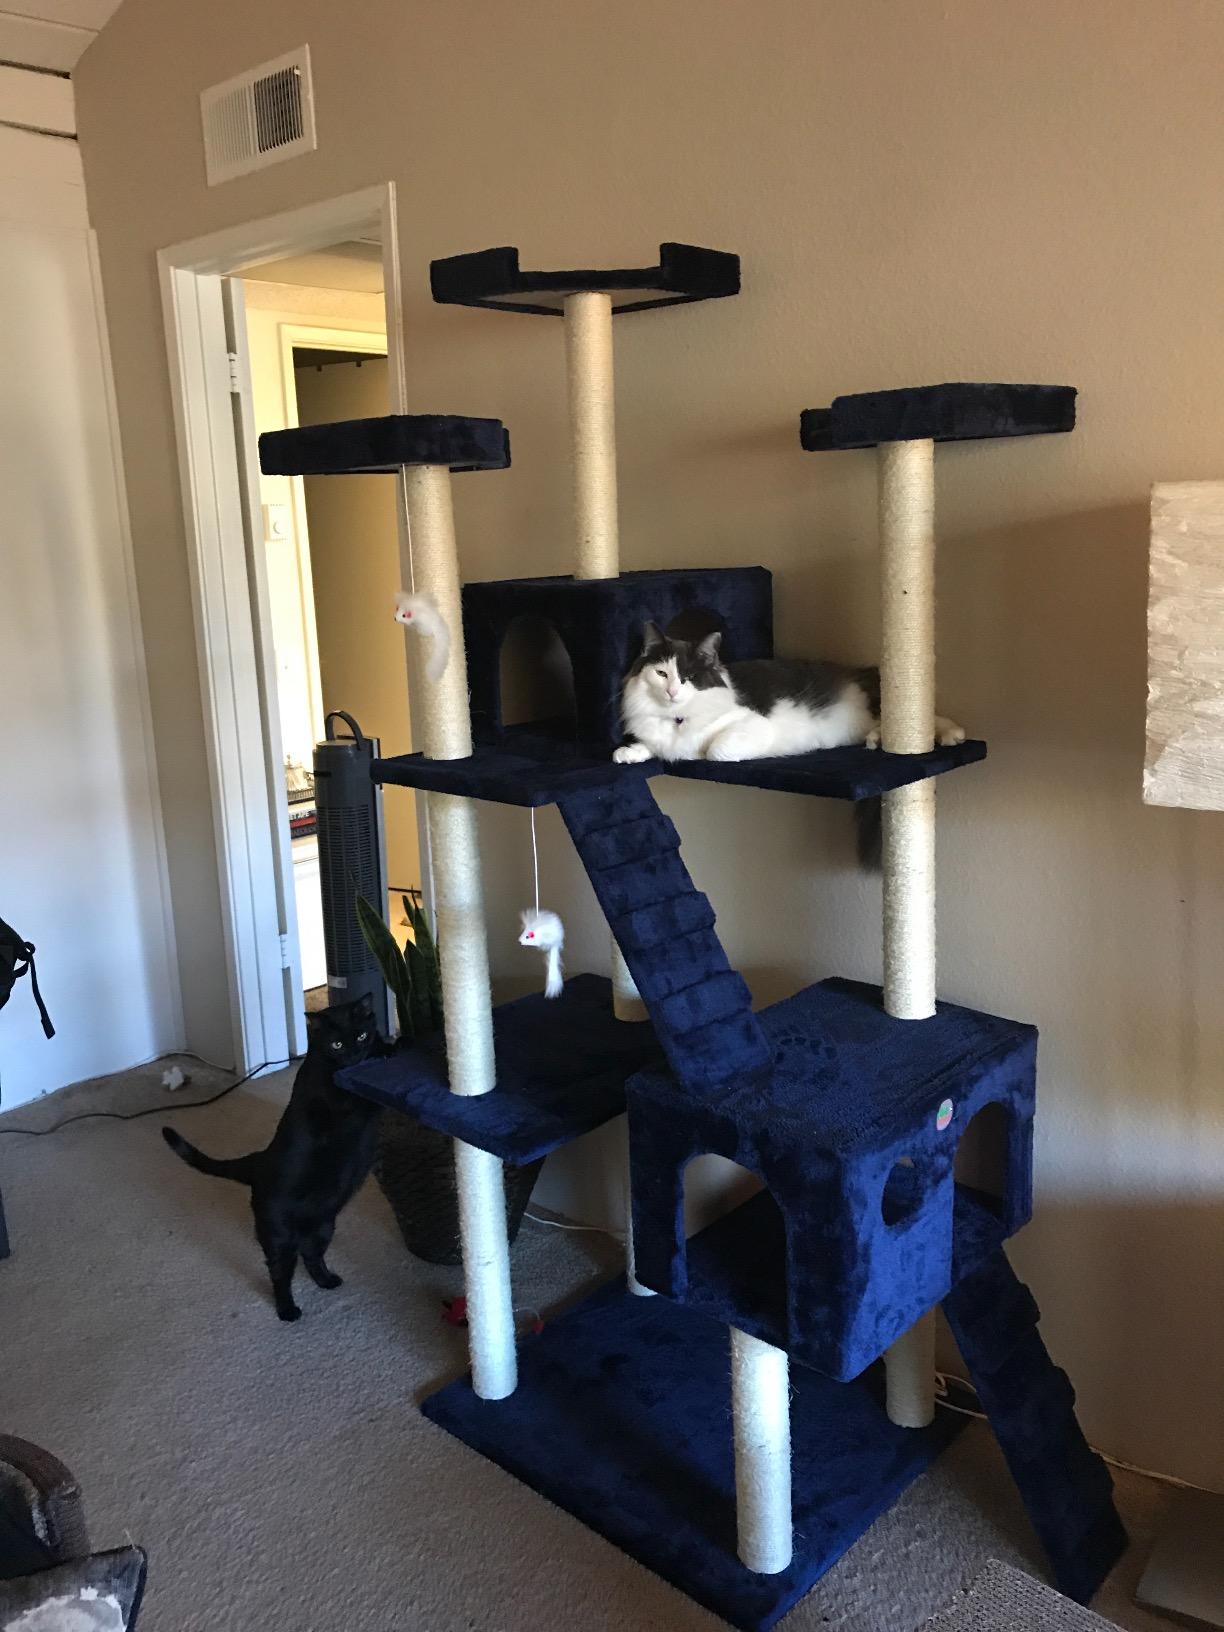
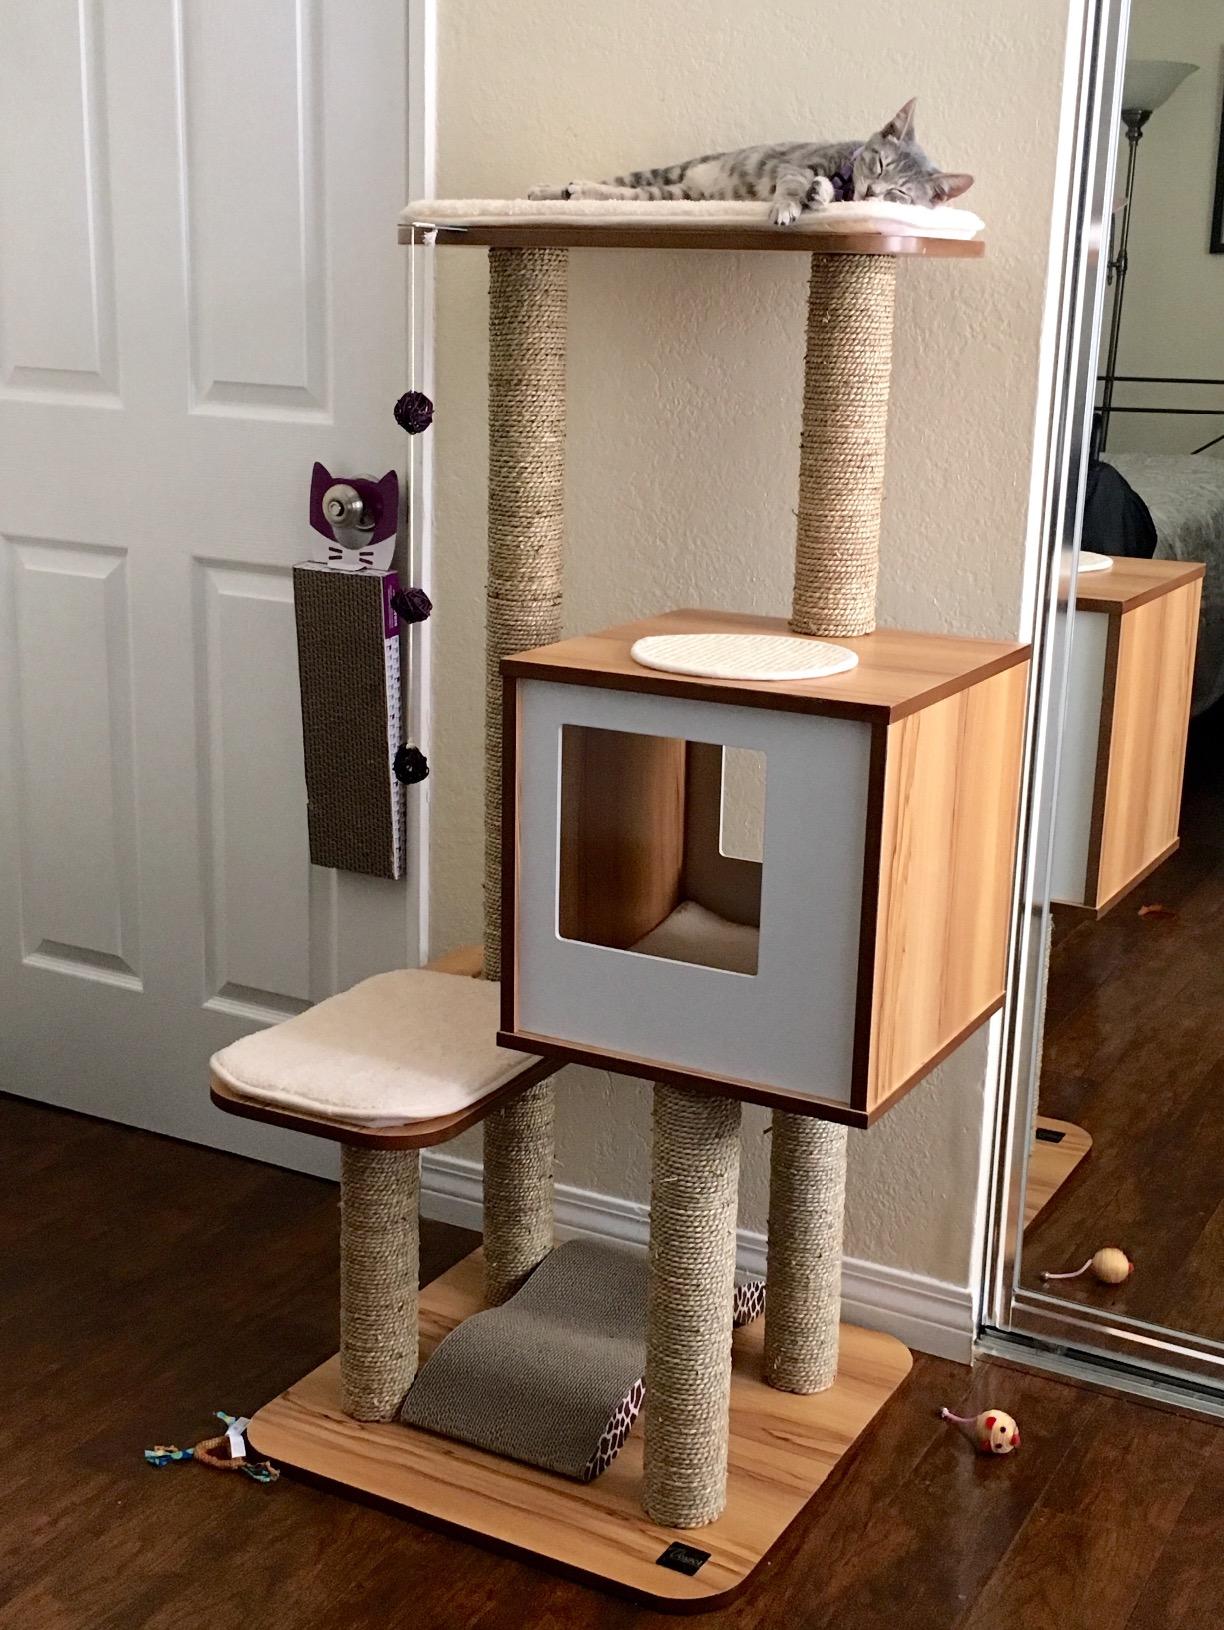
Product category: items_cat tree
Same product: no